Describe the emotion expressed in this image:  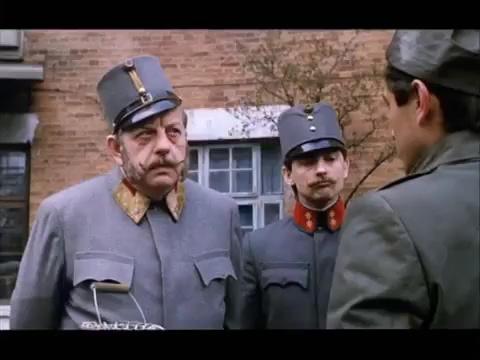
This person displays Suffering, valence and arousal with low intensity.